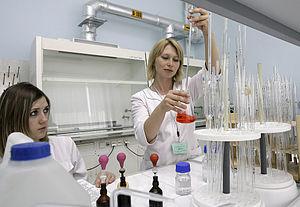
Laboratoire de chimie dans l'usine d'énergie nucléaire de Volgodonsk"
Un chimiste est un scientifique qui étudie la chimie, c’est-à-dire la science de la matière à l’échelle moléculaire ou atomique. Le mot chimiste est dérivé d’alchimiste mais prend un sens bien différent.
La centrale nucléaire de Rostov, aussi dénommée centrale de Volgodonsk, est une centrale nucléaire de l'oblast de Rostov, en Russie. Elle est située au bord du réservoir de Tsimliansk, à environ 12 km de la ville de Volgodonsk, à 120 km à l'est de Rostov-sur-le-Don et à environ 1100 km au sud-est de Moscou.